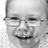
Emotion: happy